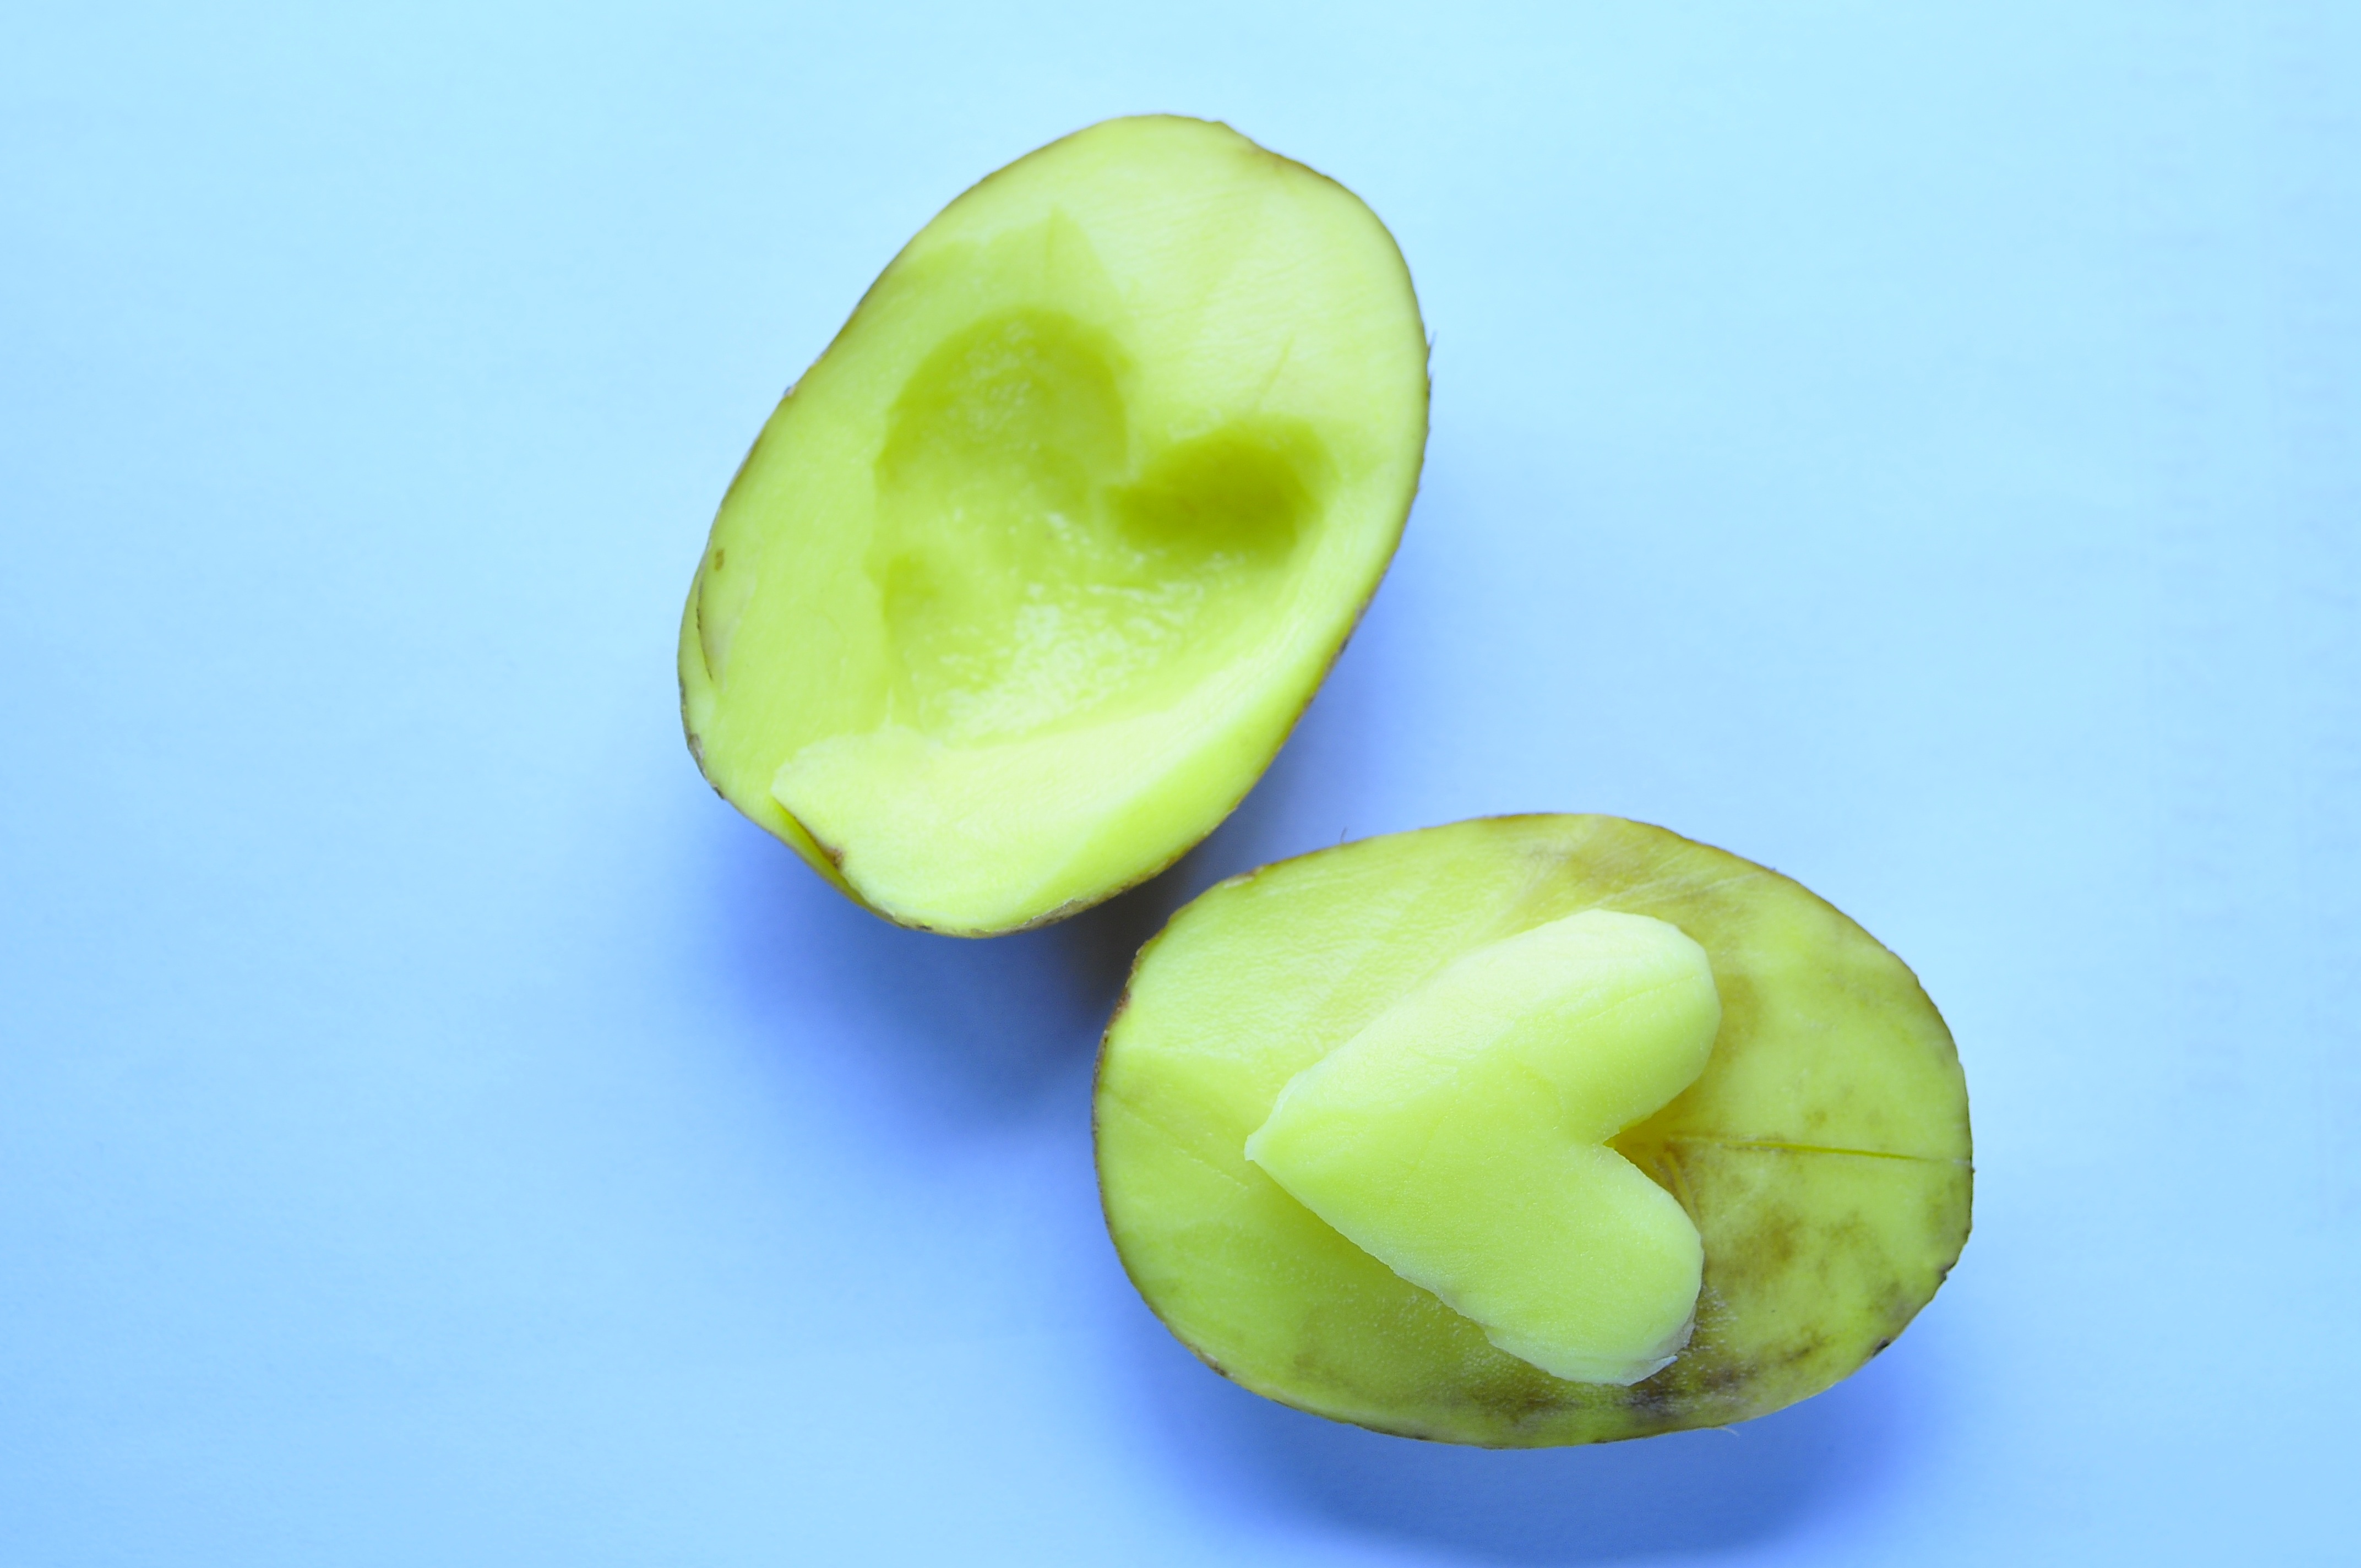
plant, fruit, flower, heart, food, produce, vegetable, yellow, potato, stamps, hollow, flowering plant, land plant, the flesh, the two halves of, the two halves of the